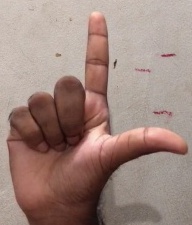
ASL sign: L